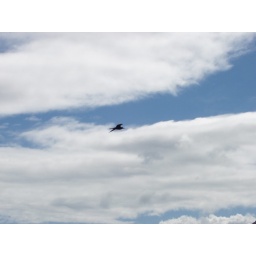
Picture of a bird in flight, taken from the boat during a tour of the Na Pali coast of Kauai.